Evolutionary anachronism

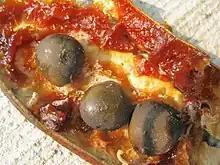
Pulp surrounds the large seeds of "Gymnocladus dioica" (Kentucky coffeetree) within its large, stiff pod

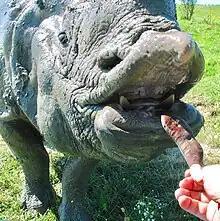
This Indian rhinoceros was happy to eat more than a dozen pulp-filled pods of Kentucky coffeetree, suggesting that its rhino ancestors in North America may have prompted the plant's megafaunal dispersal syndrome.

Seed dispersal syndromes are complexes of fruit traits that enable plants to disperse seeds by wind, water, or mobile animals. The kind of fruits that birds are attracted to eat are usually small, with only a thin protective skin, and the colors are red or dark shades of blue or purple. Fruits categorized as mammal syndrome are bigger than bird fruits. They may possess a tough rind or husk and emit a strong odor when ripe. Because mammals (other than primates) tend to have poor color vision, these fruits usually retain a dull coloration of brown, burnished yellow, orange, or will remain green when ripe. The megafaunal dispersal syndrome refers to those attributes of fruits that evolved in order to attract megafauna (animals that weigh or weighed more than 44 kilograms) as primary dispersal agents. Following the Late Pleistocene megafaunal extinctions, most species of large herbivores have become extinct outside of Africa (and to a lesser extent Asia), thereby reducing the effectiveness of seed dispersal—except for the fruits that attracted cultivation by humans.